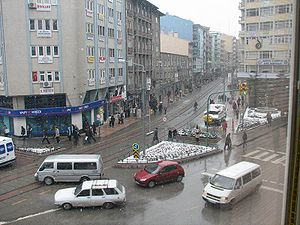
Eskişehir
Eskişehir
Eskişehir er en by i det nordvestlige Tyrkiet, med et indbyggertal på cirka 595.000. Byen er hovedstad i en provins der også hedder Eskişehir, og ligger ca 350 kilometer sydøst for Istanbul.